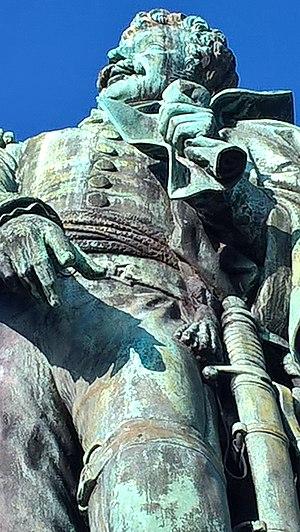
Statue du général Daumesnil à Vincennes
La statue du général Daumesnil est un monument commémoratif représentant le général Pierre Daumesnil lors de la défense du château de Vincennes en 1814. La statue, en bronze, fondue par Charles Malifat, a été réalisée sur un modèle sculpté par Louis Rochet et son piédestal a été conçu selon les plans de Charles Garnier. Le monument est situé à Vincennes, dans le Val-de-Marne.